American football rules

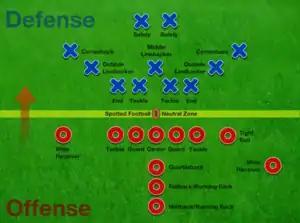
A formation at the line of scrimmage. Offensive players are marked by O symbols, defensive players by X symbols. This diagram shows two of the most common formations, the offense is in the I formation while the defense is in the 4–3 formation. There are many different formations the players may take.

A typical offense is made up of a quarterback, five offensive linemen, two wide receivers, a running back, a fullback, and a tight end, however teams will vary their personnel on the field to fit any given play.